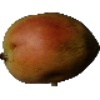
Label: Papaya 1